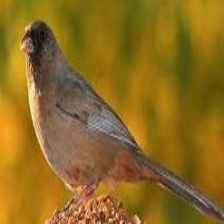
Species: ALBERTS TOWHEE
Scientific name: PIPILO ABERTI